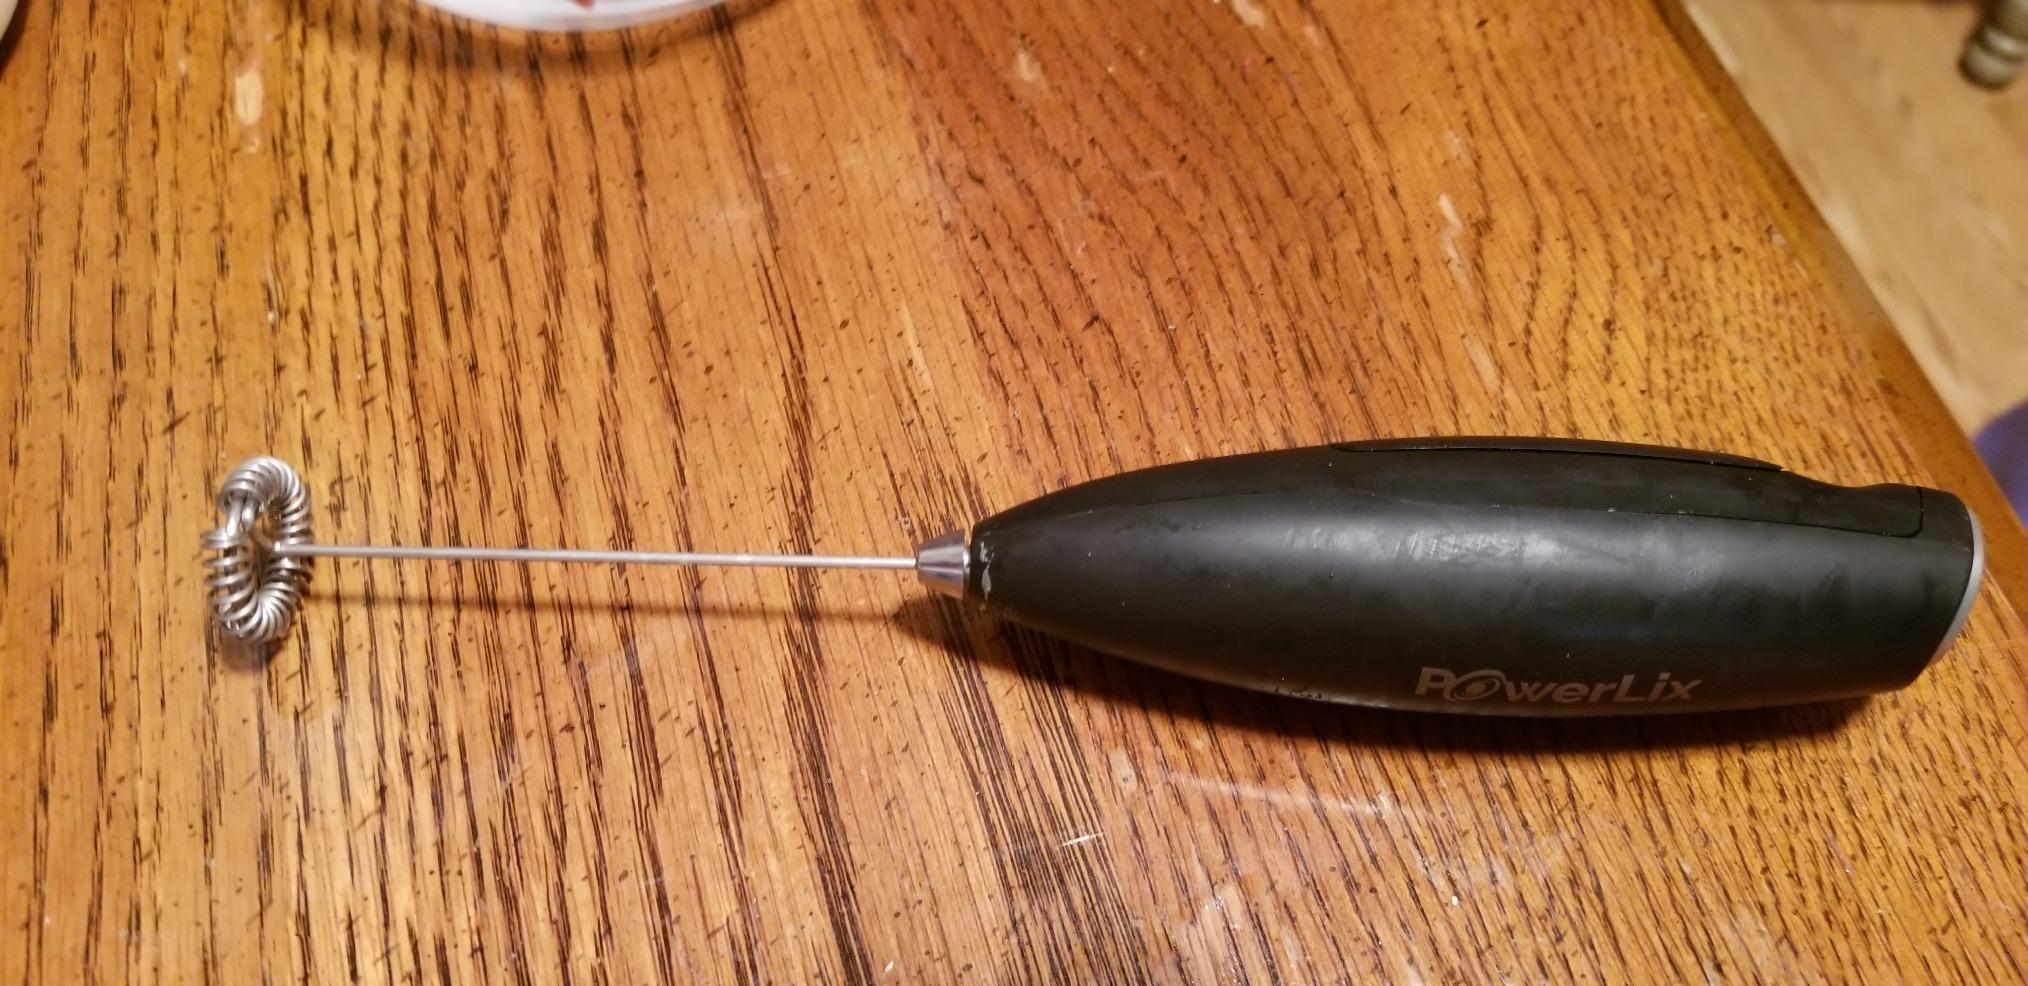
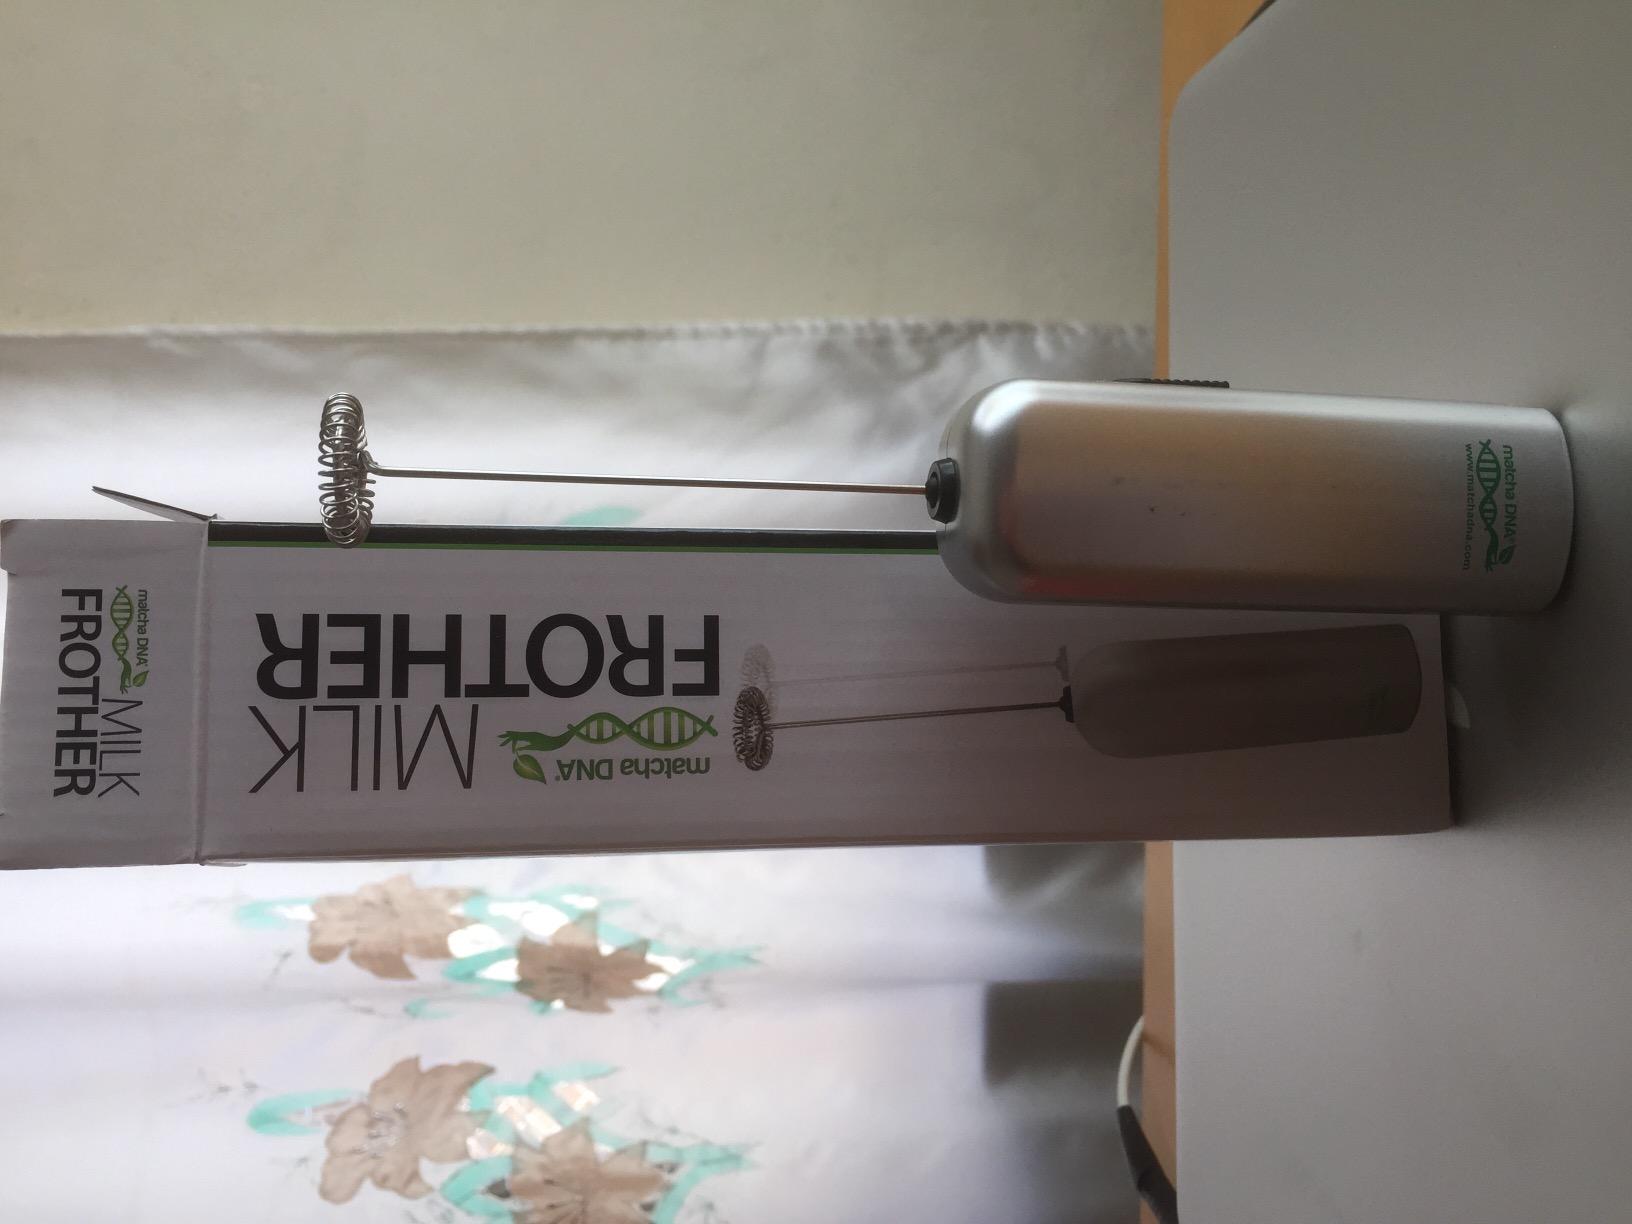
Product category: items_mixer
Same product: no